TNA Sacrifice (2009)

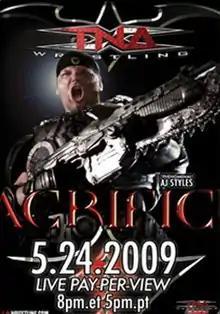
Promotional poster featuring A.J. Styles, parodying the video game Gears of War.

The 2009 Sacrifice was a professional wrestling pay-per-view (PPV) event produced by Total Nonstop Action Wrestling (TNA), which took place on May 24, 2009 at the TNA Impact! Zone in Orlando, Florida. It was the fifth event under the Sacrifice chronology. There were eight matches on the card.